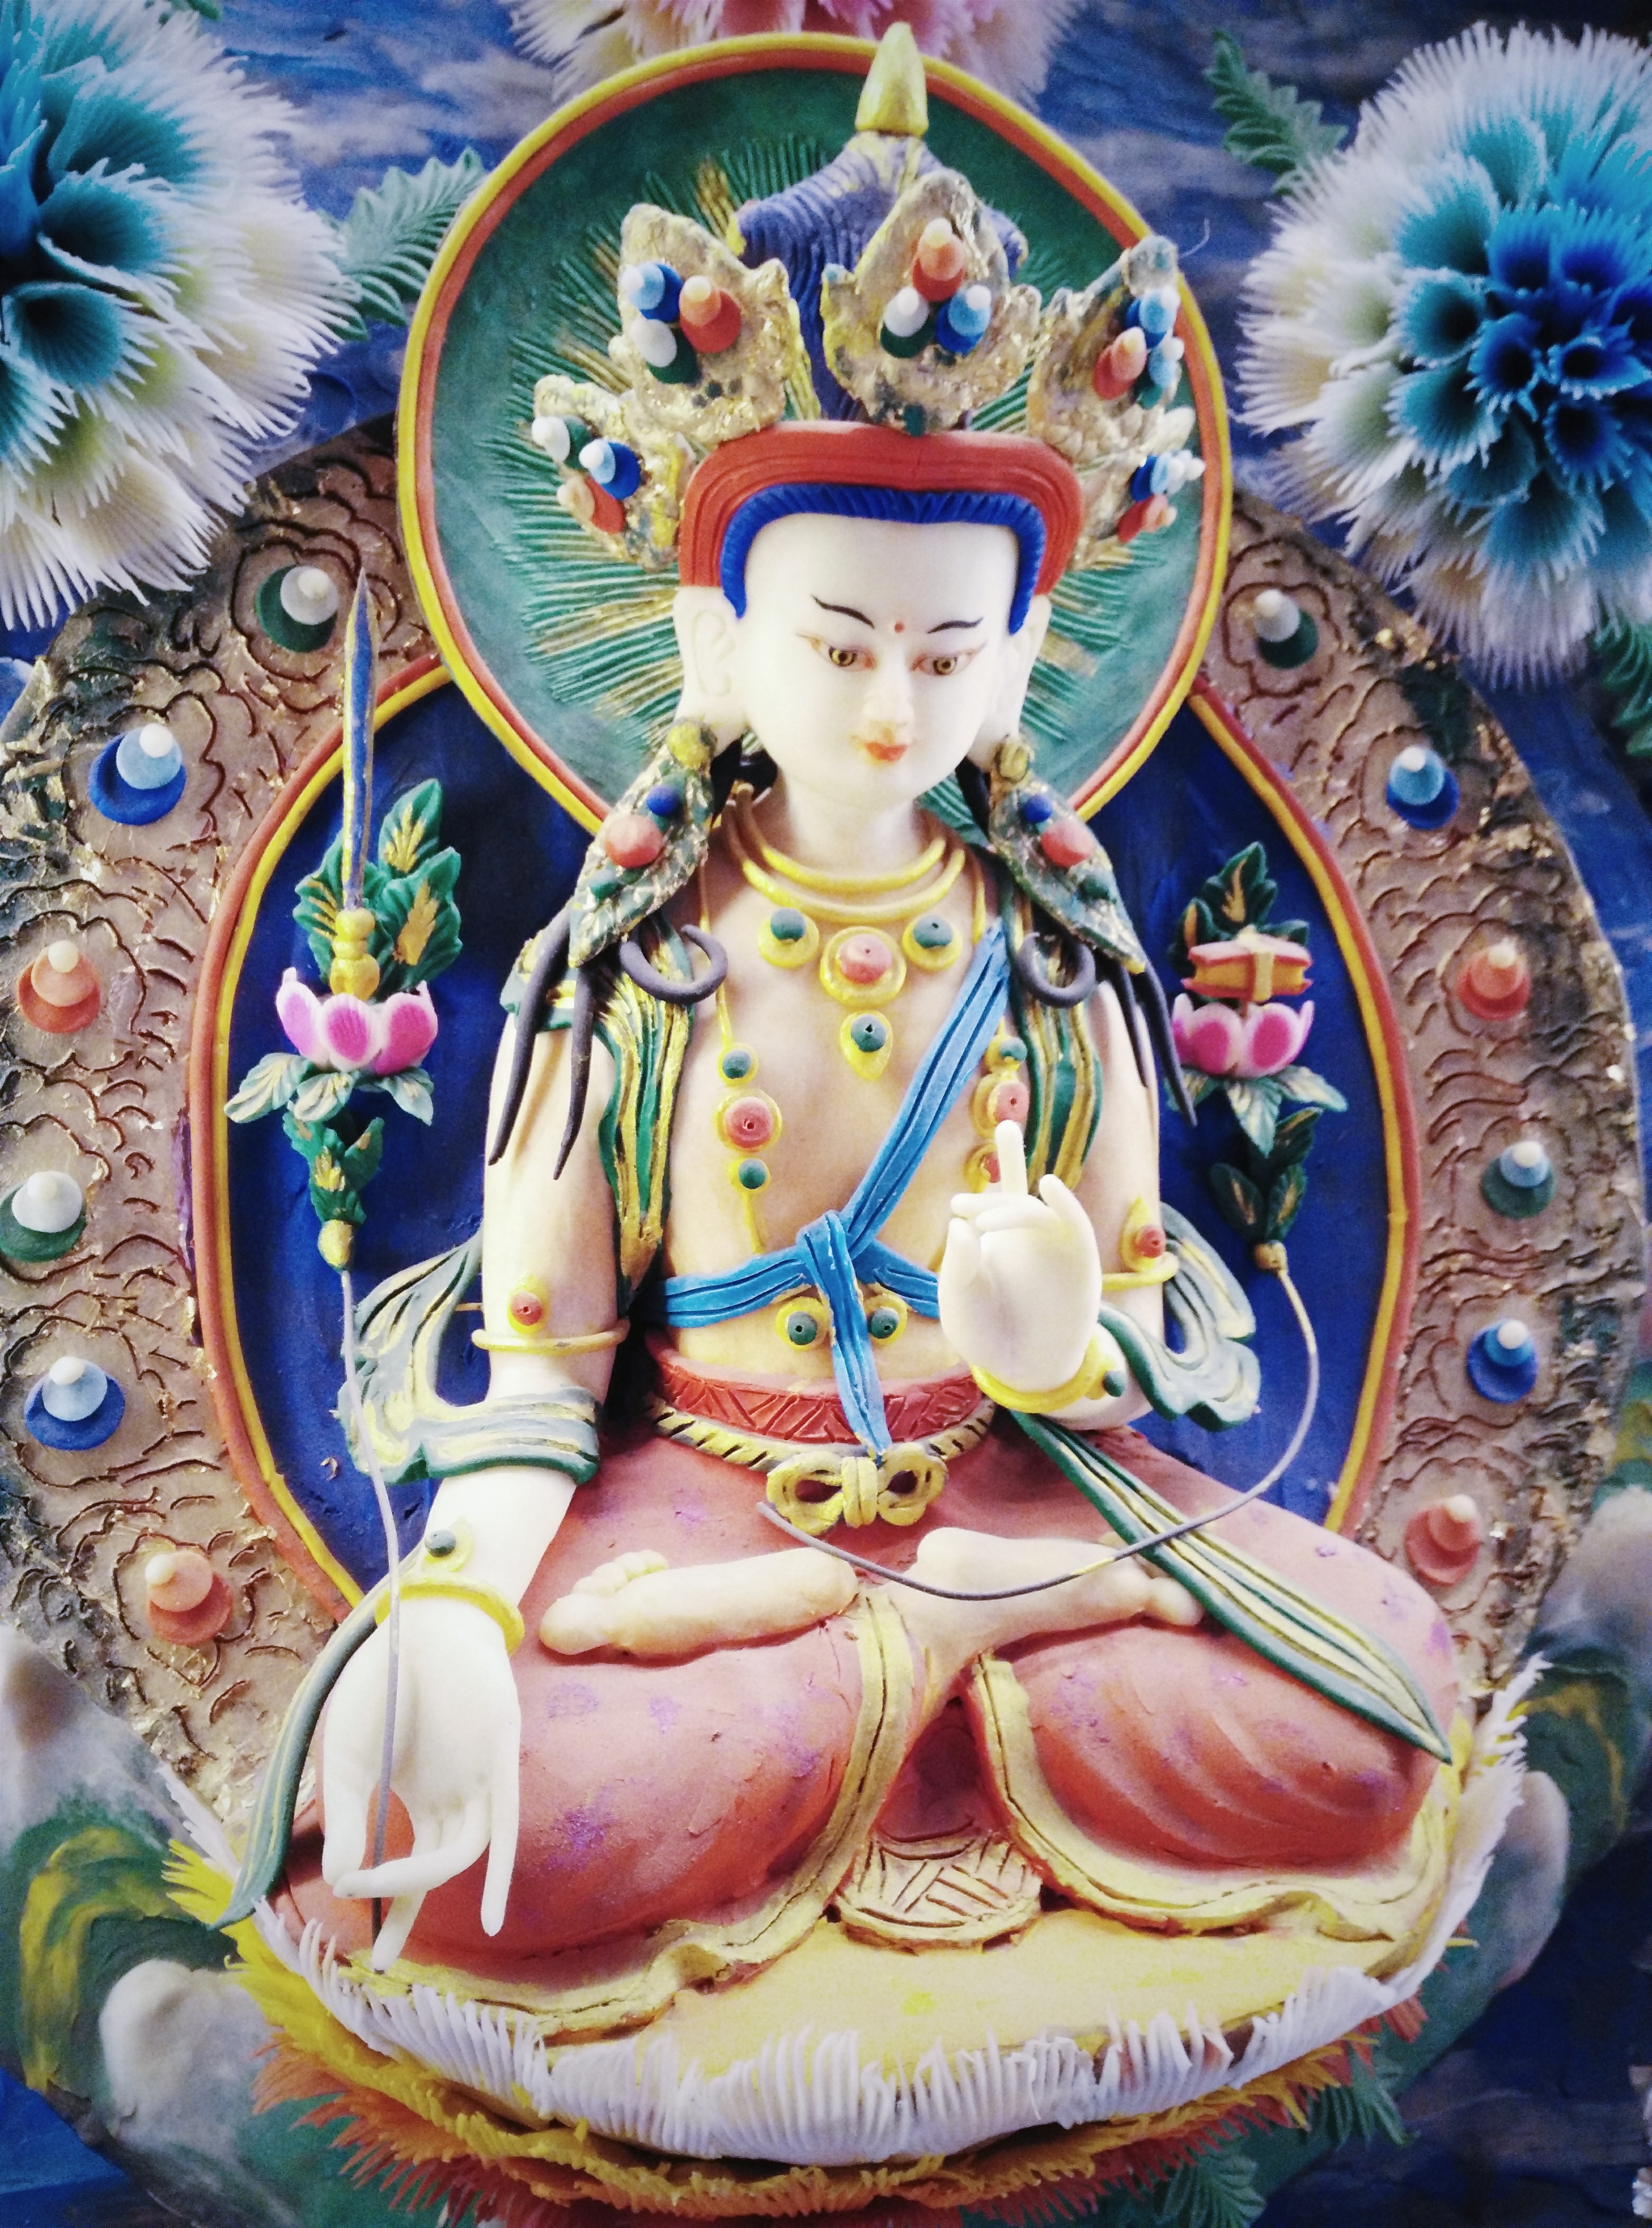
mythology, gautama buddha